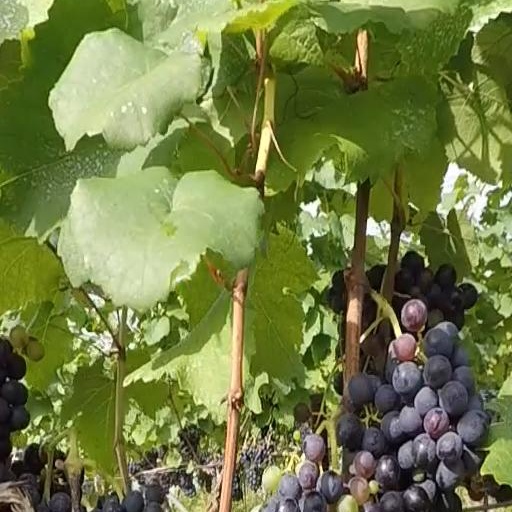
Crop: grape